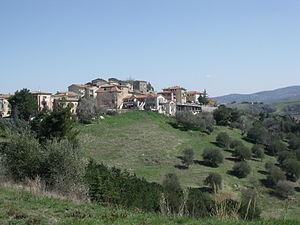
Cinigiano est une commune italienne de la province de Grosseto dans la région Toscane en Italie qui fait partie de la Communauté de montagne Amiata-Grosseto.